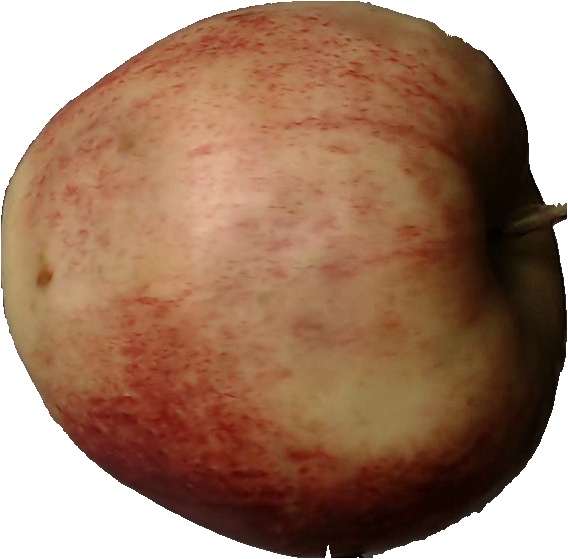
Label: apple_red_3